Northland, Wellington

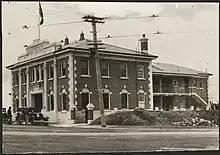
Northland Fire Station, Wellington

Northland School is a full primary school (years 1–8) with a roll of .